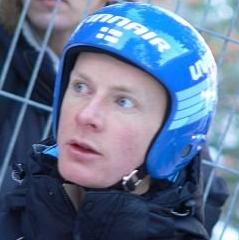
Age: 29